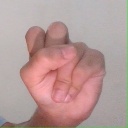
अक्षर: स